Caladenia denticulata subsp. denticulata

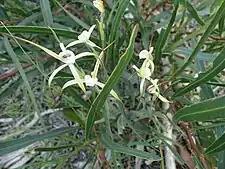
"Caladenia denticulata" subsp. "denticulata" habit

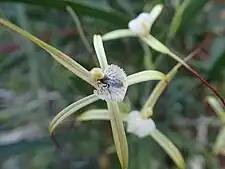
"C. denticulata" subsp. "denticulata" with wasp

"Caladenia denticulata" subsp. "denticulata" is a terrestrial, perennial, deciduous, herb with an underground tuber and a single erect, hairy leaf long and wide. One or two flowers are borne on a stem high and each flower is long and wide. The dorsal sepal is erect, long and wide at the base, linear to lance-shaped, pale to greenish-yellow and has a drooping, dark brown, thread-like glandular tip. The arching lateral sepals and petals are similar in size, shape and colour to the dorsal sepal although the petals are slightly narrower and shorter. The labellum is white with pale red markings, and curves forward with white to pale red teeth along its margins, the teeth decreasing in size towards the tip. There are up to 13 pairs of anvil-shaped, cream-coloured calli in two rows along about half the length of the labellum and decreasing in size towards the tip. Flowering occurs between August and early October.